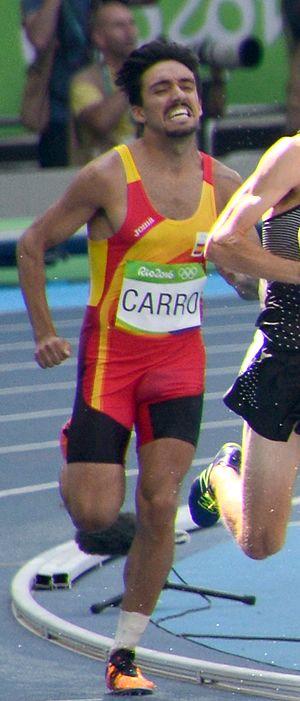
Série du 3000m steeple Homme des JO de Rio, 2016
Fernando Carro Morillo est un athlète espagnol, spécialiste du steeple.